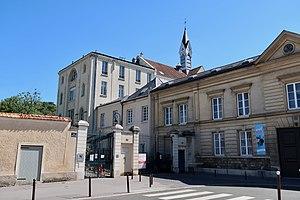
Lycée privé Notre-Dame-du-Grandchamp, 97 rue Royale à Versailles (Yvelines).
Le lycée privé Notre-Dame-du-Grandchamp, souvent abrégé en NDG ou Grandchamp, est un établissement d'enseignement secondaire français créé en 1969. Il est situé dans le quartier Saint-Louis, à Versailles.